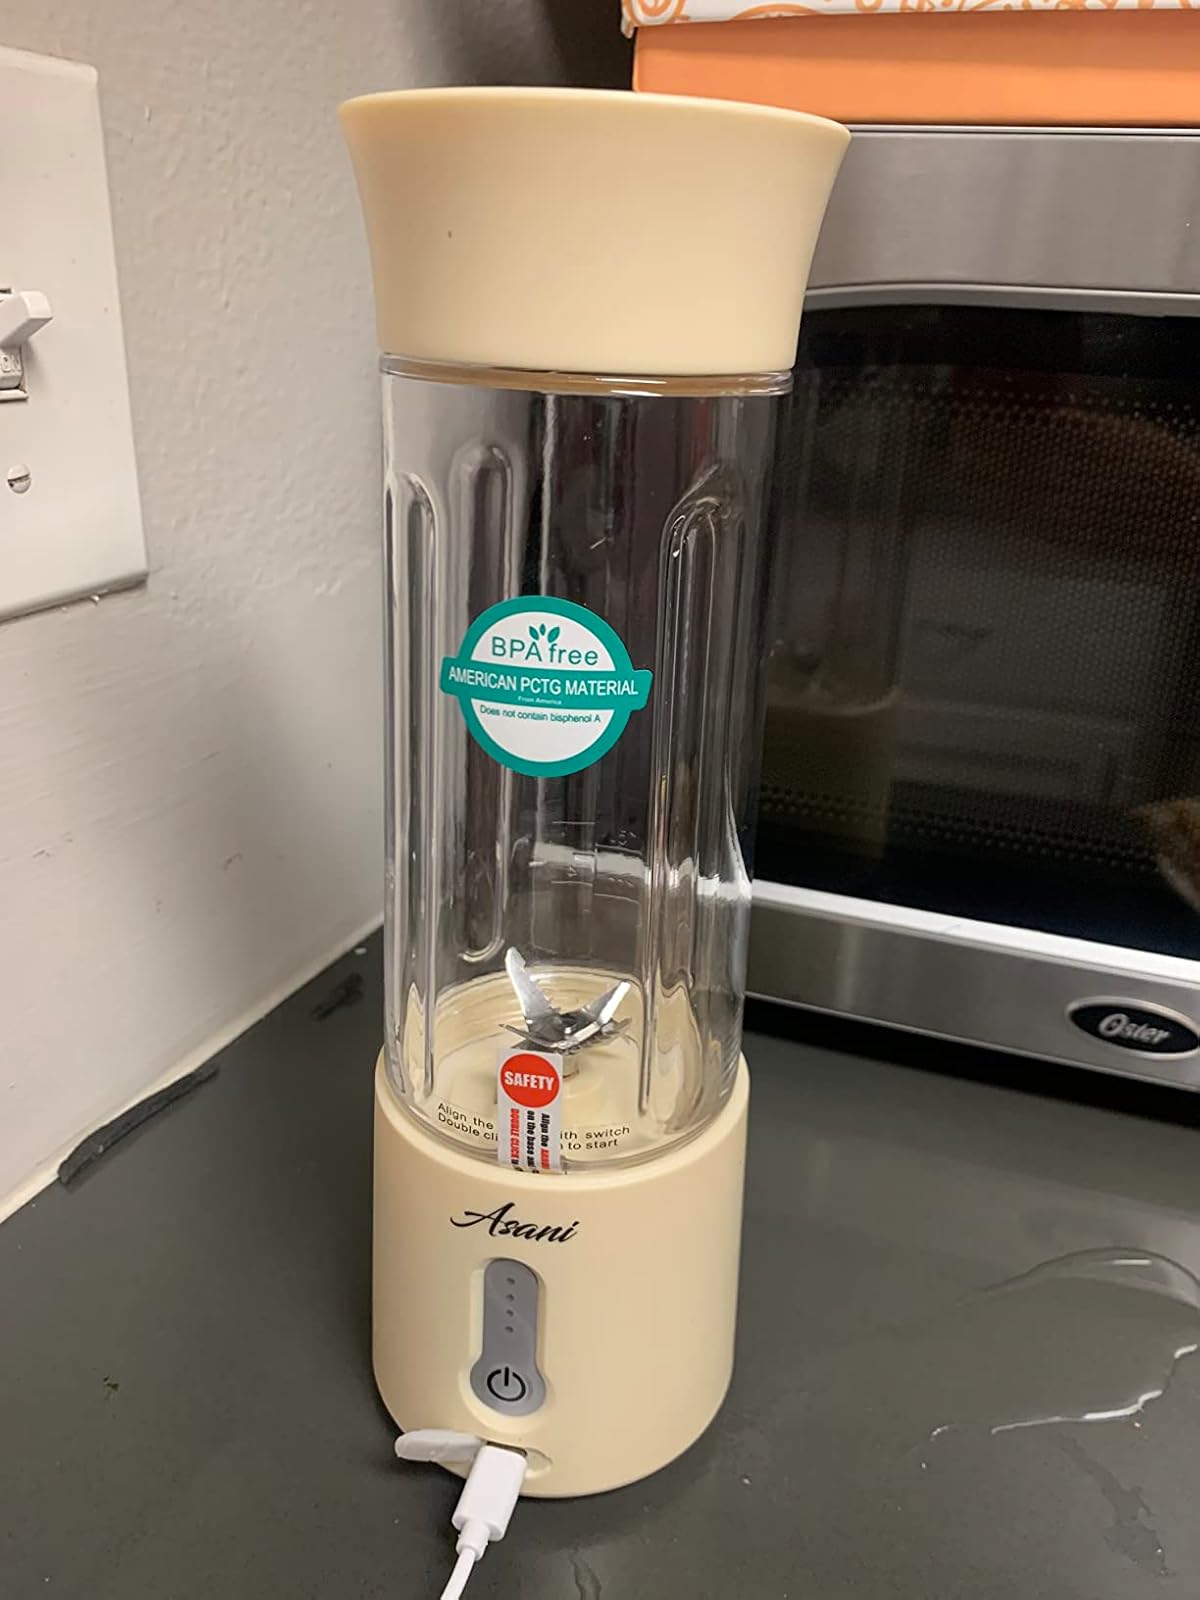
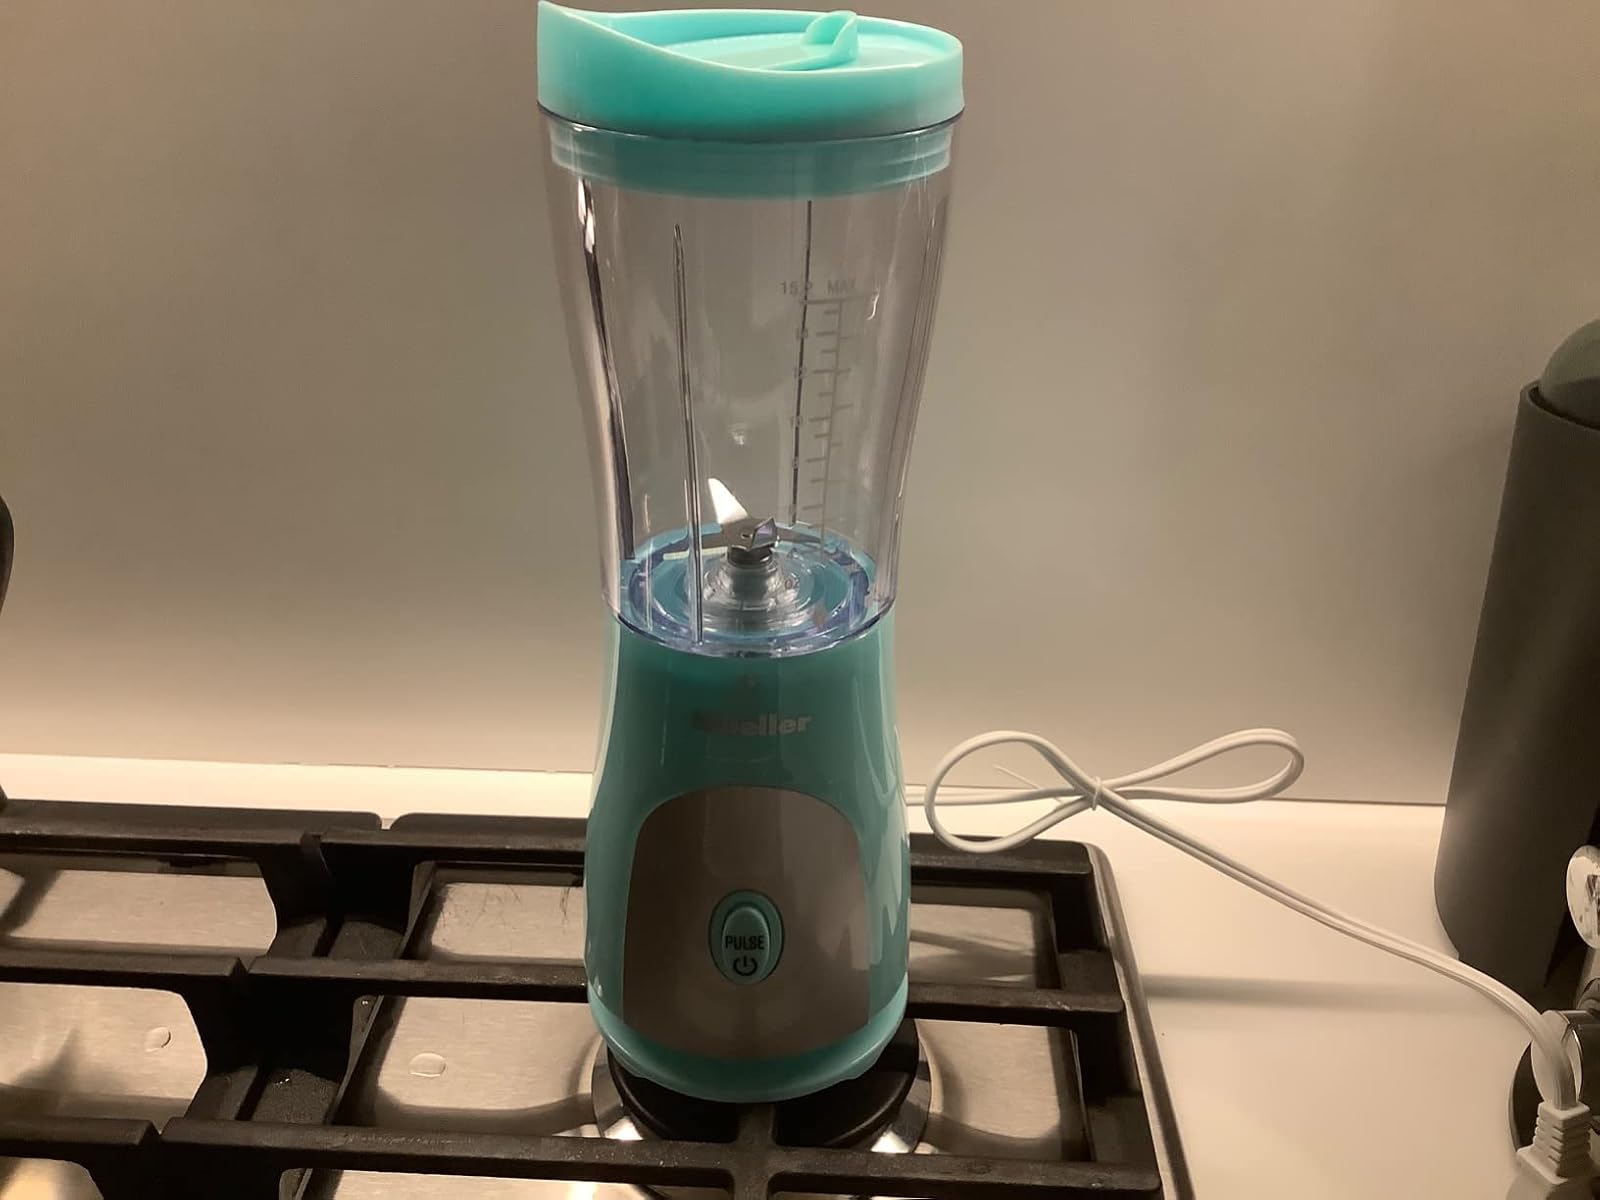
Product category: items_blender
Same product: no